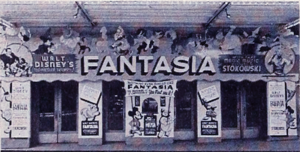
Fantasia est le troisième long-métrage d'animation des studios Disney, sorti à la fin de l'année 1940. Scénarisé par Joe Grantand et Dick Huemer, et réalisé par Ben Sharpsteen, il est composé comme une série de sept séquences illustrant huit morceaux de musique classique célèbres joués pour la plupart par l'orchestre de Philadelphie sous la direction de Leopold Stokowski.